2nd Iowa Infantry Regiment

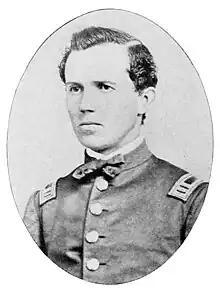
Voltaire Twombly

John A. Duckworth recorded the words of Colonel Tuttle just before the charge. Tuttle told his men, “Now, my bully boys, give them cold steel. Do not fire a gun until you have got on the inside, then give them hell! Forward my boys! March!” At 2:00 p.m. Colonel Tuttle led the advance toward the enemy stronghold. As ordered, the 2nd Iowa marched in silence, without firing a shot. The regiment marched in line over the open meadow, through a gully, over a rail fence, and up a hill cluttered with broken trees when suddenly the enemy came into sight and a steady rain of lead poured into the ranks of the brave men. The 2nd Iowa answered with a deafening roar and continued to advance toward the Confederates despite their losses. The march was challenging and costly as volley after volley leveled the men of the 2nd Iowa Infantry. Continuing to absorb the damage from the enemy, the 2nd Iowa marched across the difficult terrain.